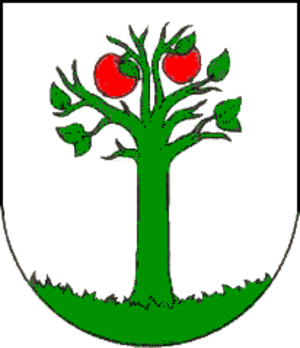
Nižná Jablonka est un village de Slovaquie situé dans la région de Prešov.